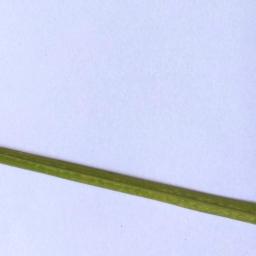
Label: Rice___Healthy